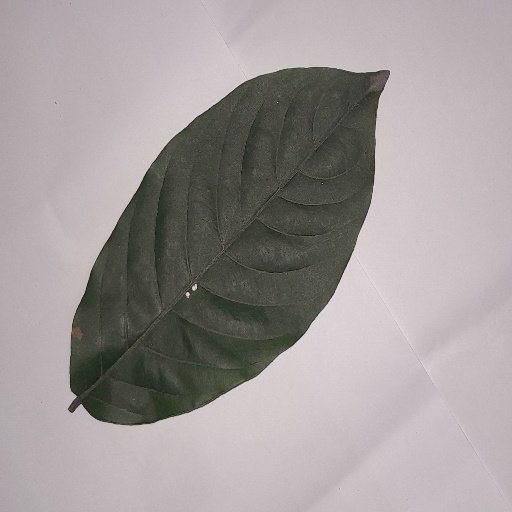
Species: HariTaki
Leaf condition: Shot Hole